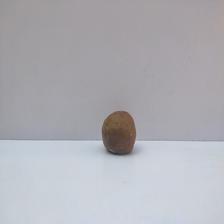
Size: Spoiled